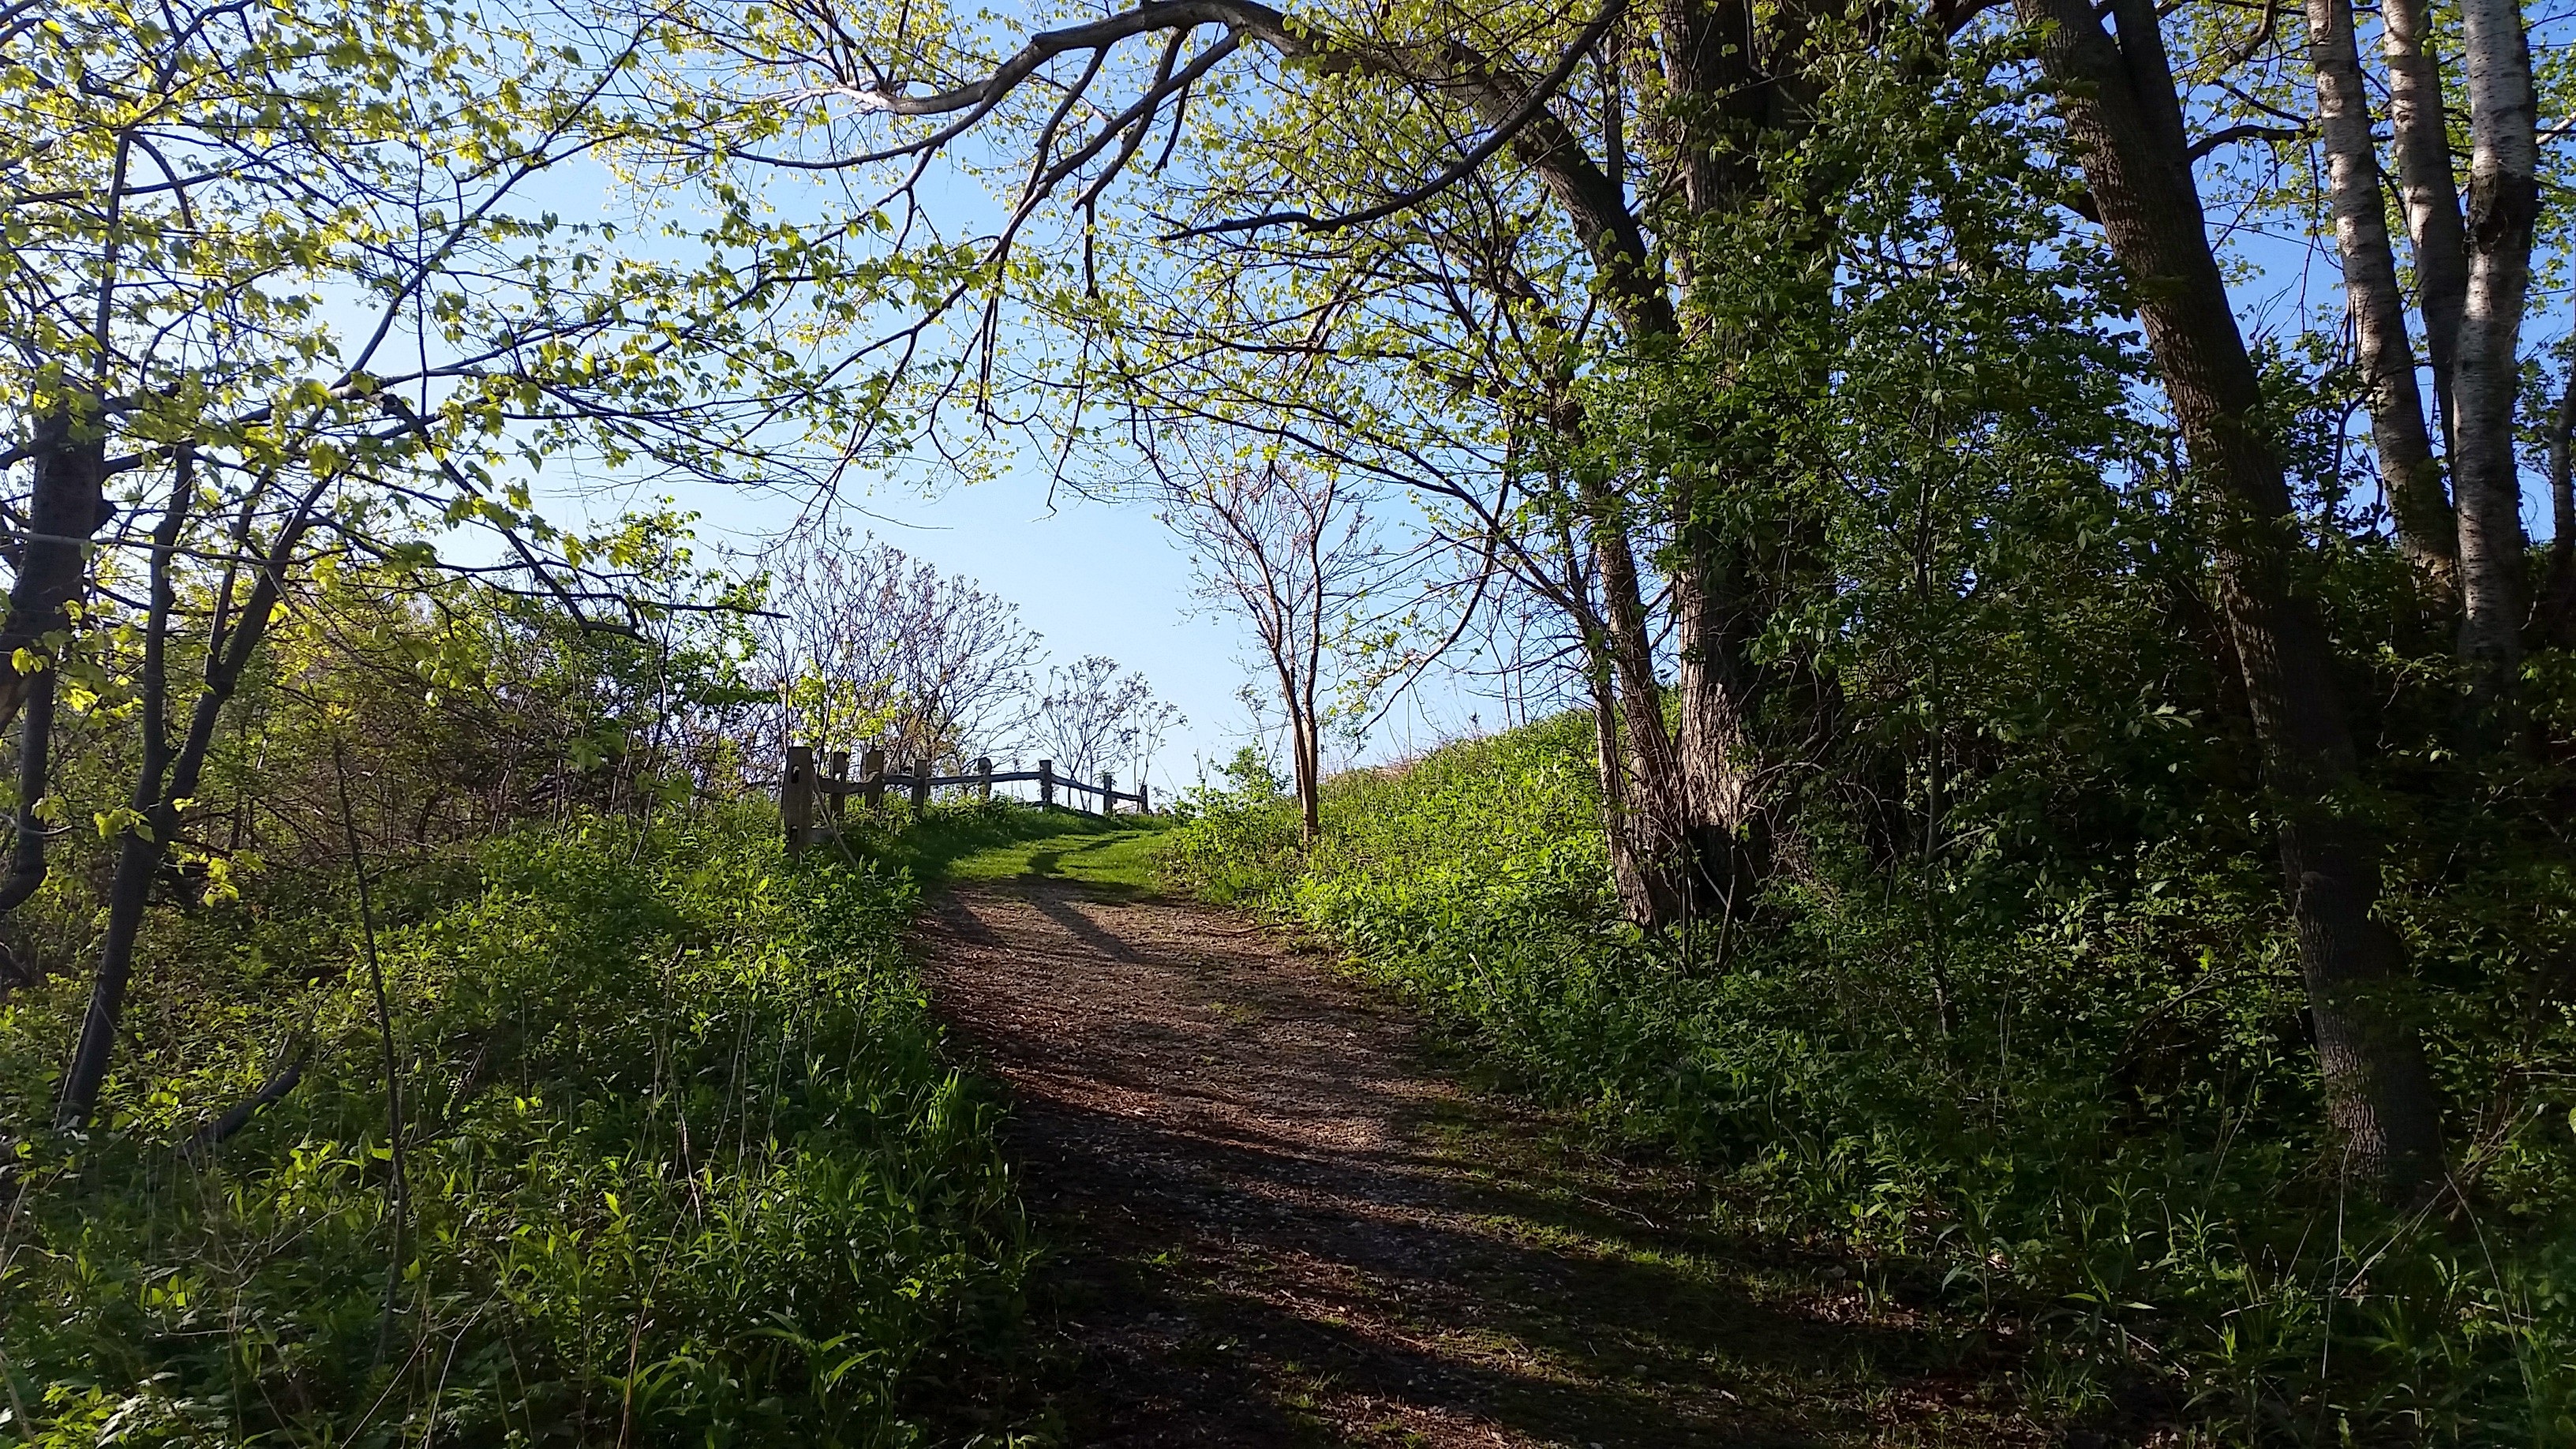
tree, nature, forest, path, grass, wilderness, road, trail, meadow, sunlight, leaf, spring, jungle, autumn, ridge, trees, vegetation, rainforest, woodland, habitat, ecosystem, rural area, biome, natural environment, woody plant, temperate broadleaf and mixed forest